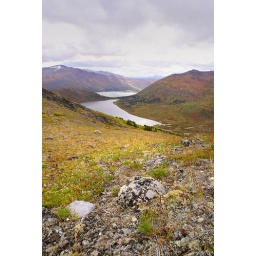
Hiking through the mountains by fish lake